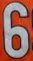
Number: 6